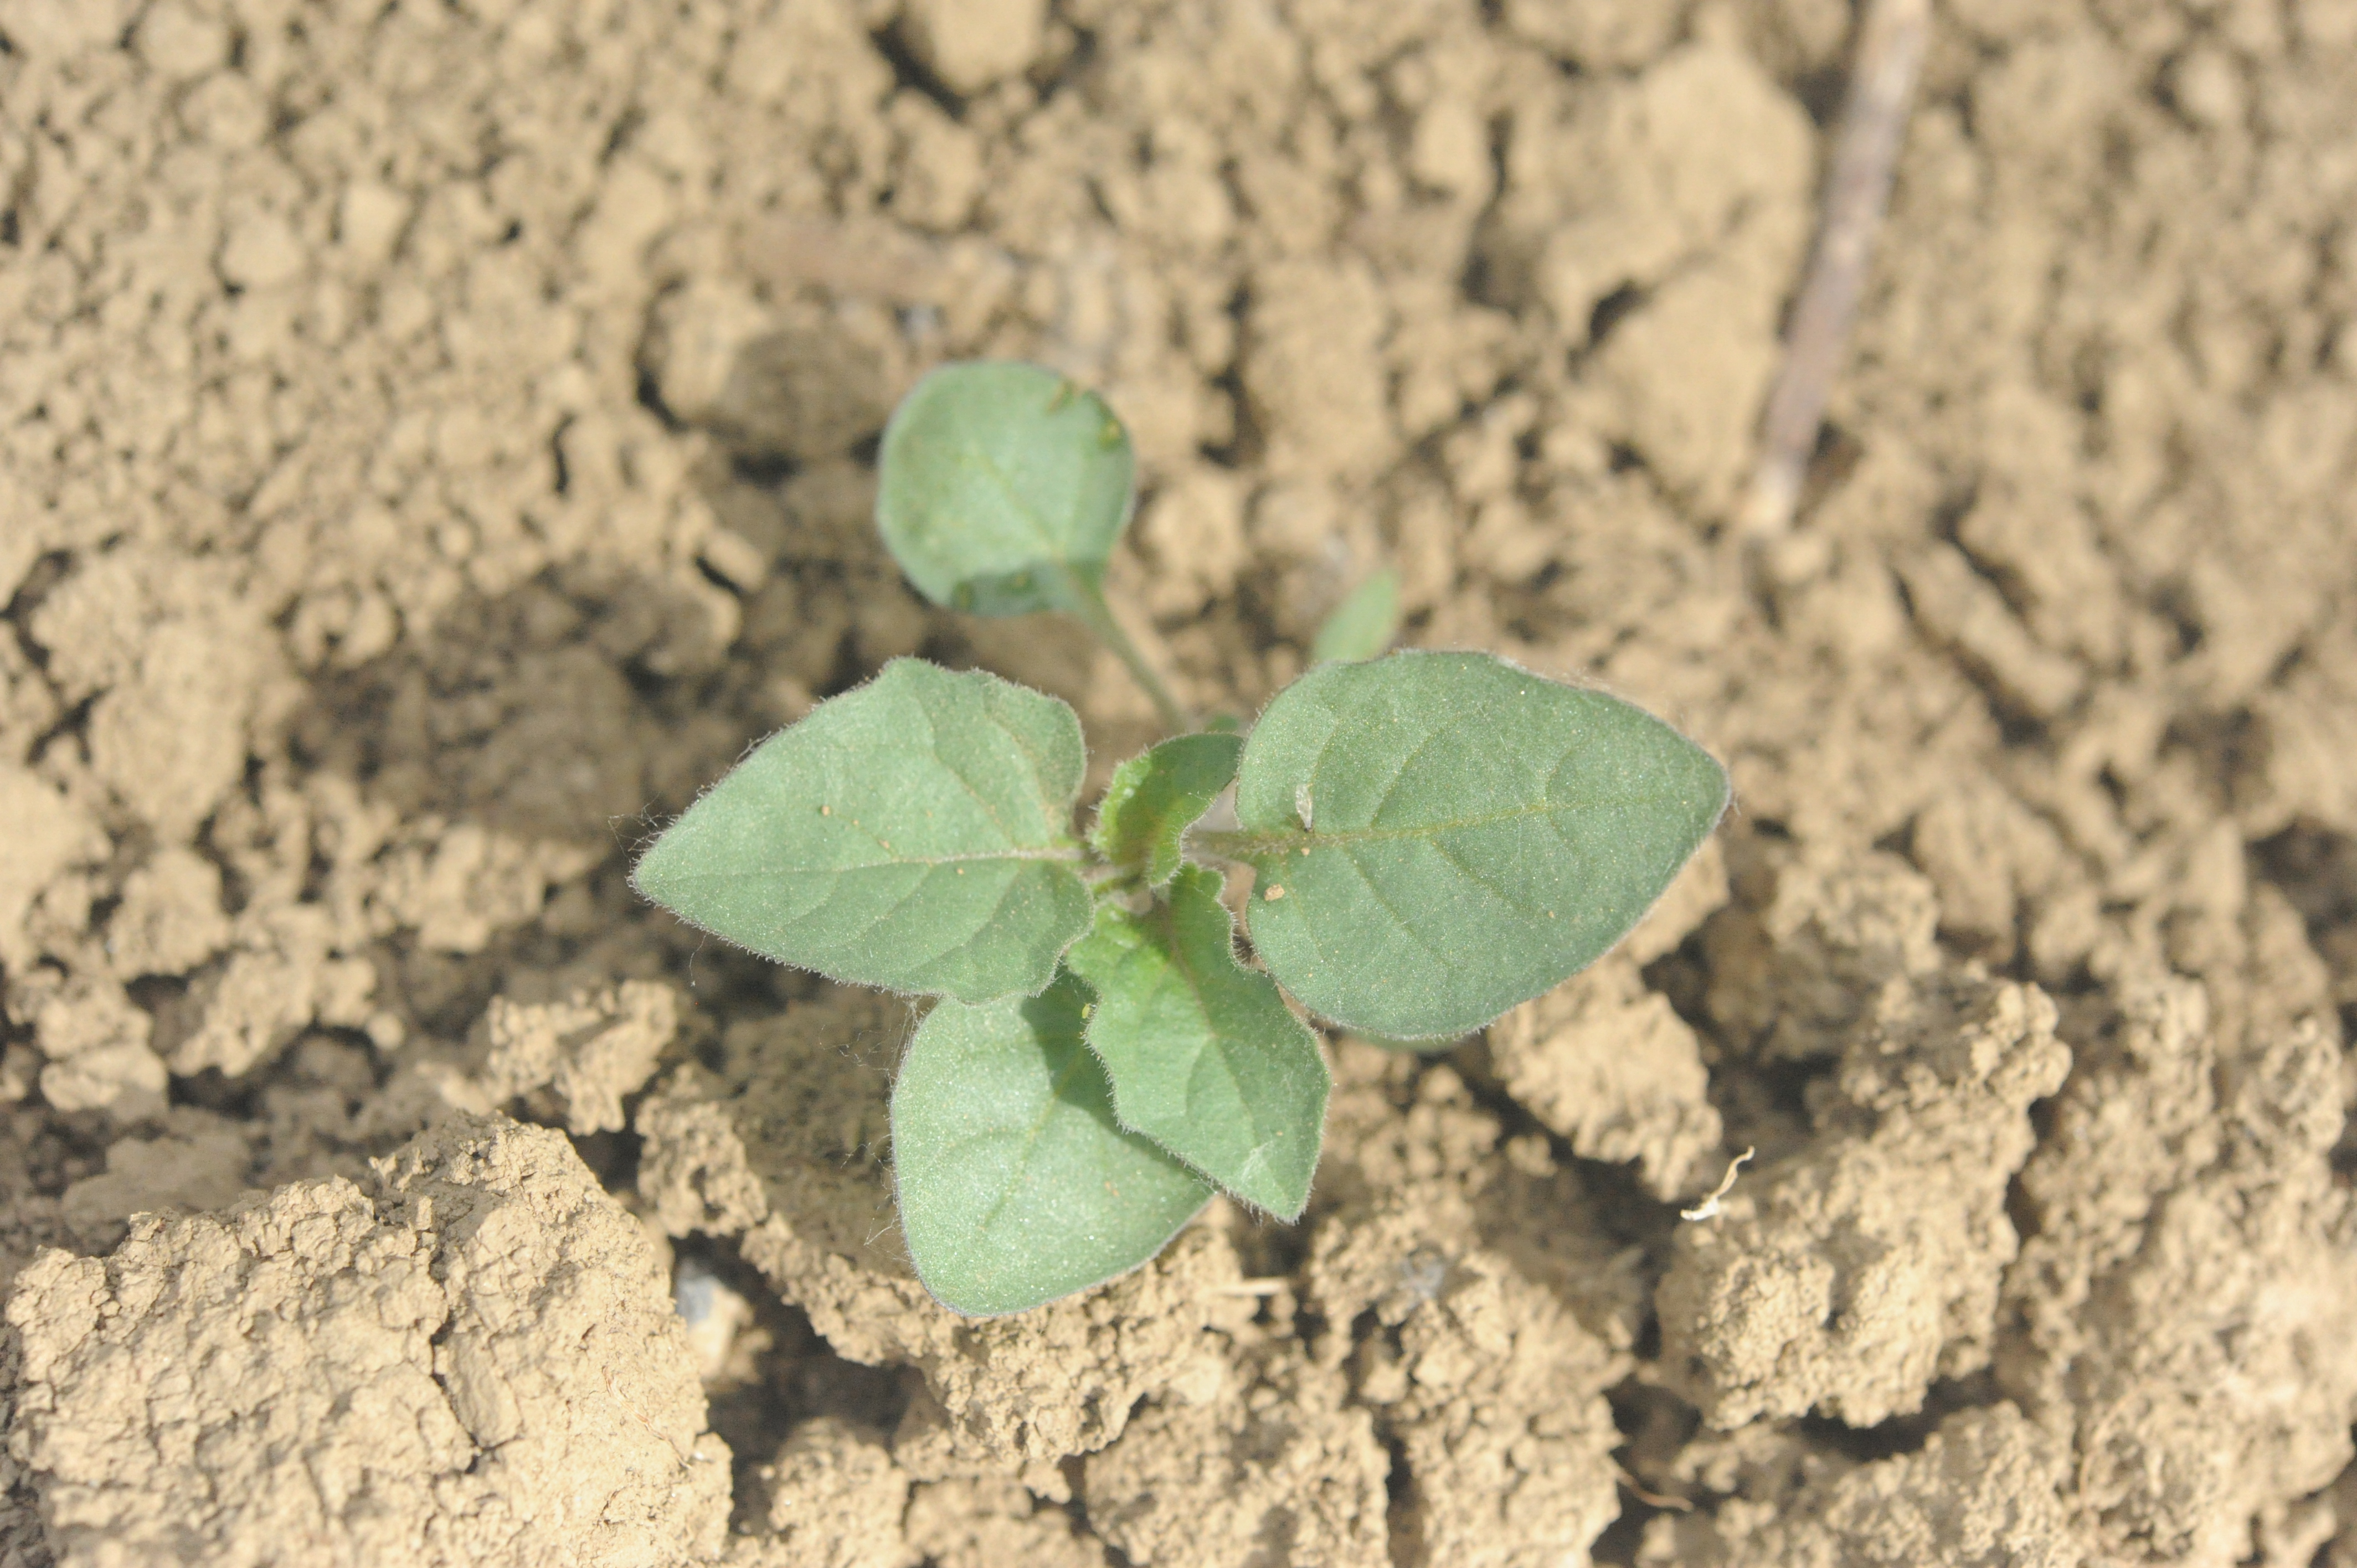
Label: black_nightshade